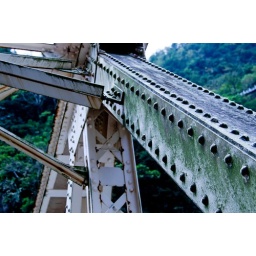
A rusty old bridge over a ravine, still open to passage by tour buses.